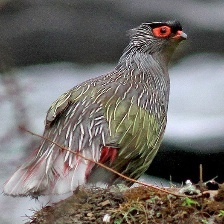
Species: BLOOD PHEASANT
Scientific name: ITHAGINIS CRUENTUS